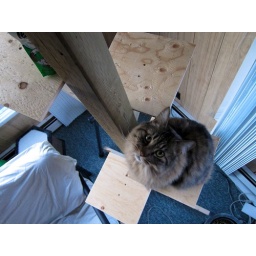
cat in a tree